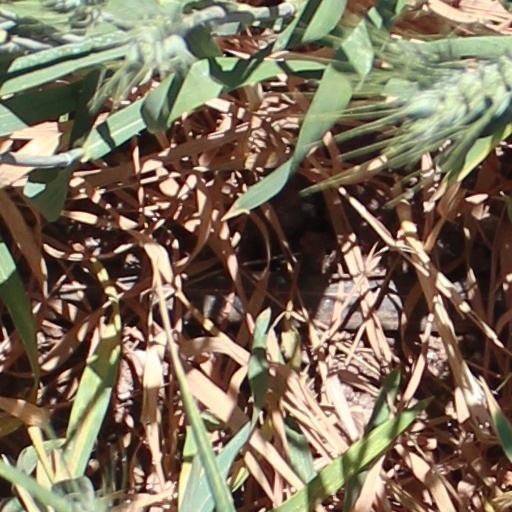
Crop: wheat